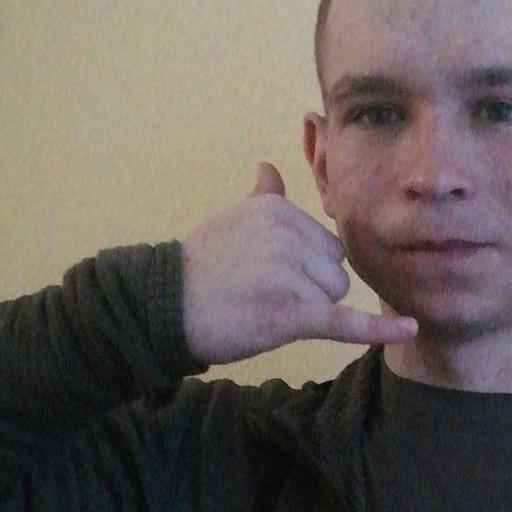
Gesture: call